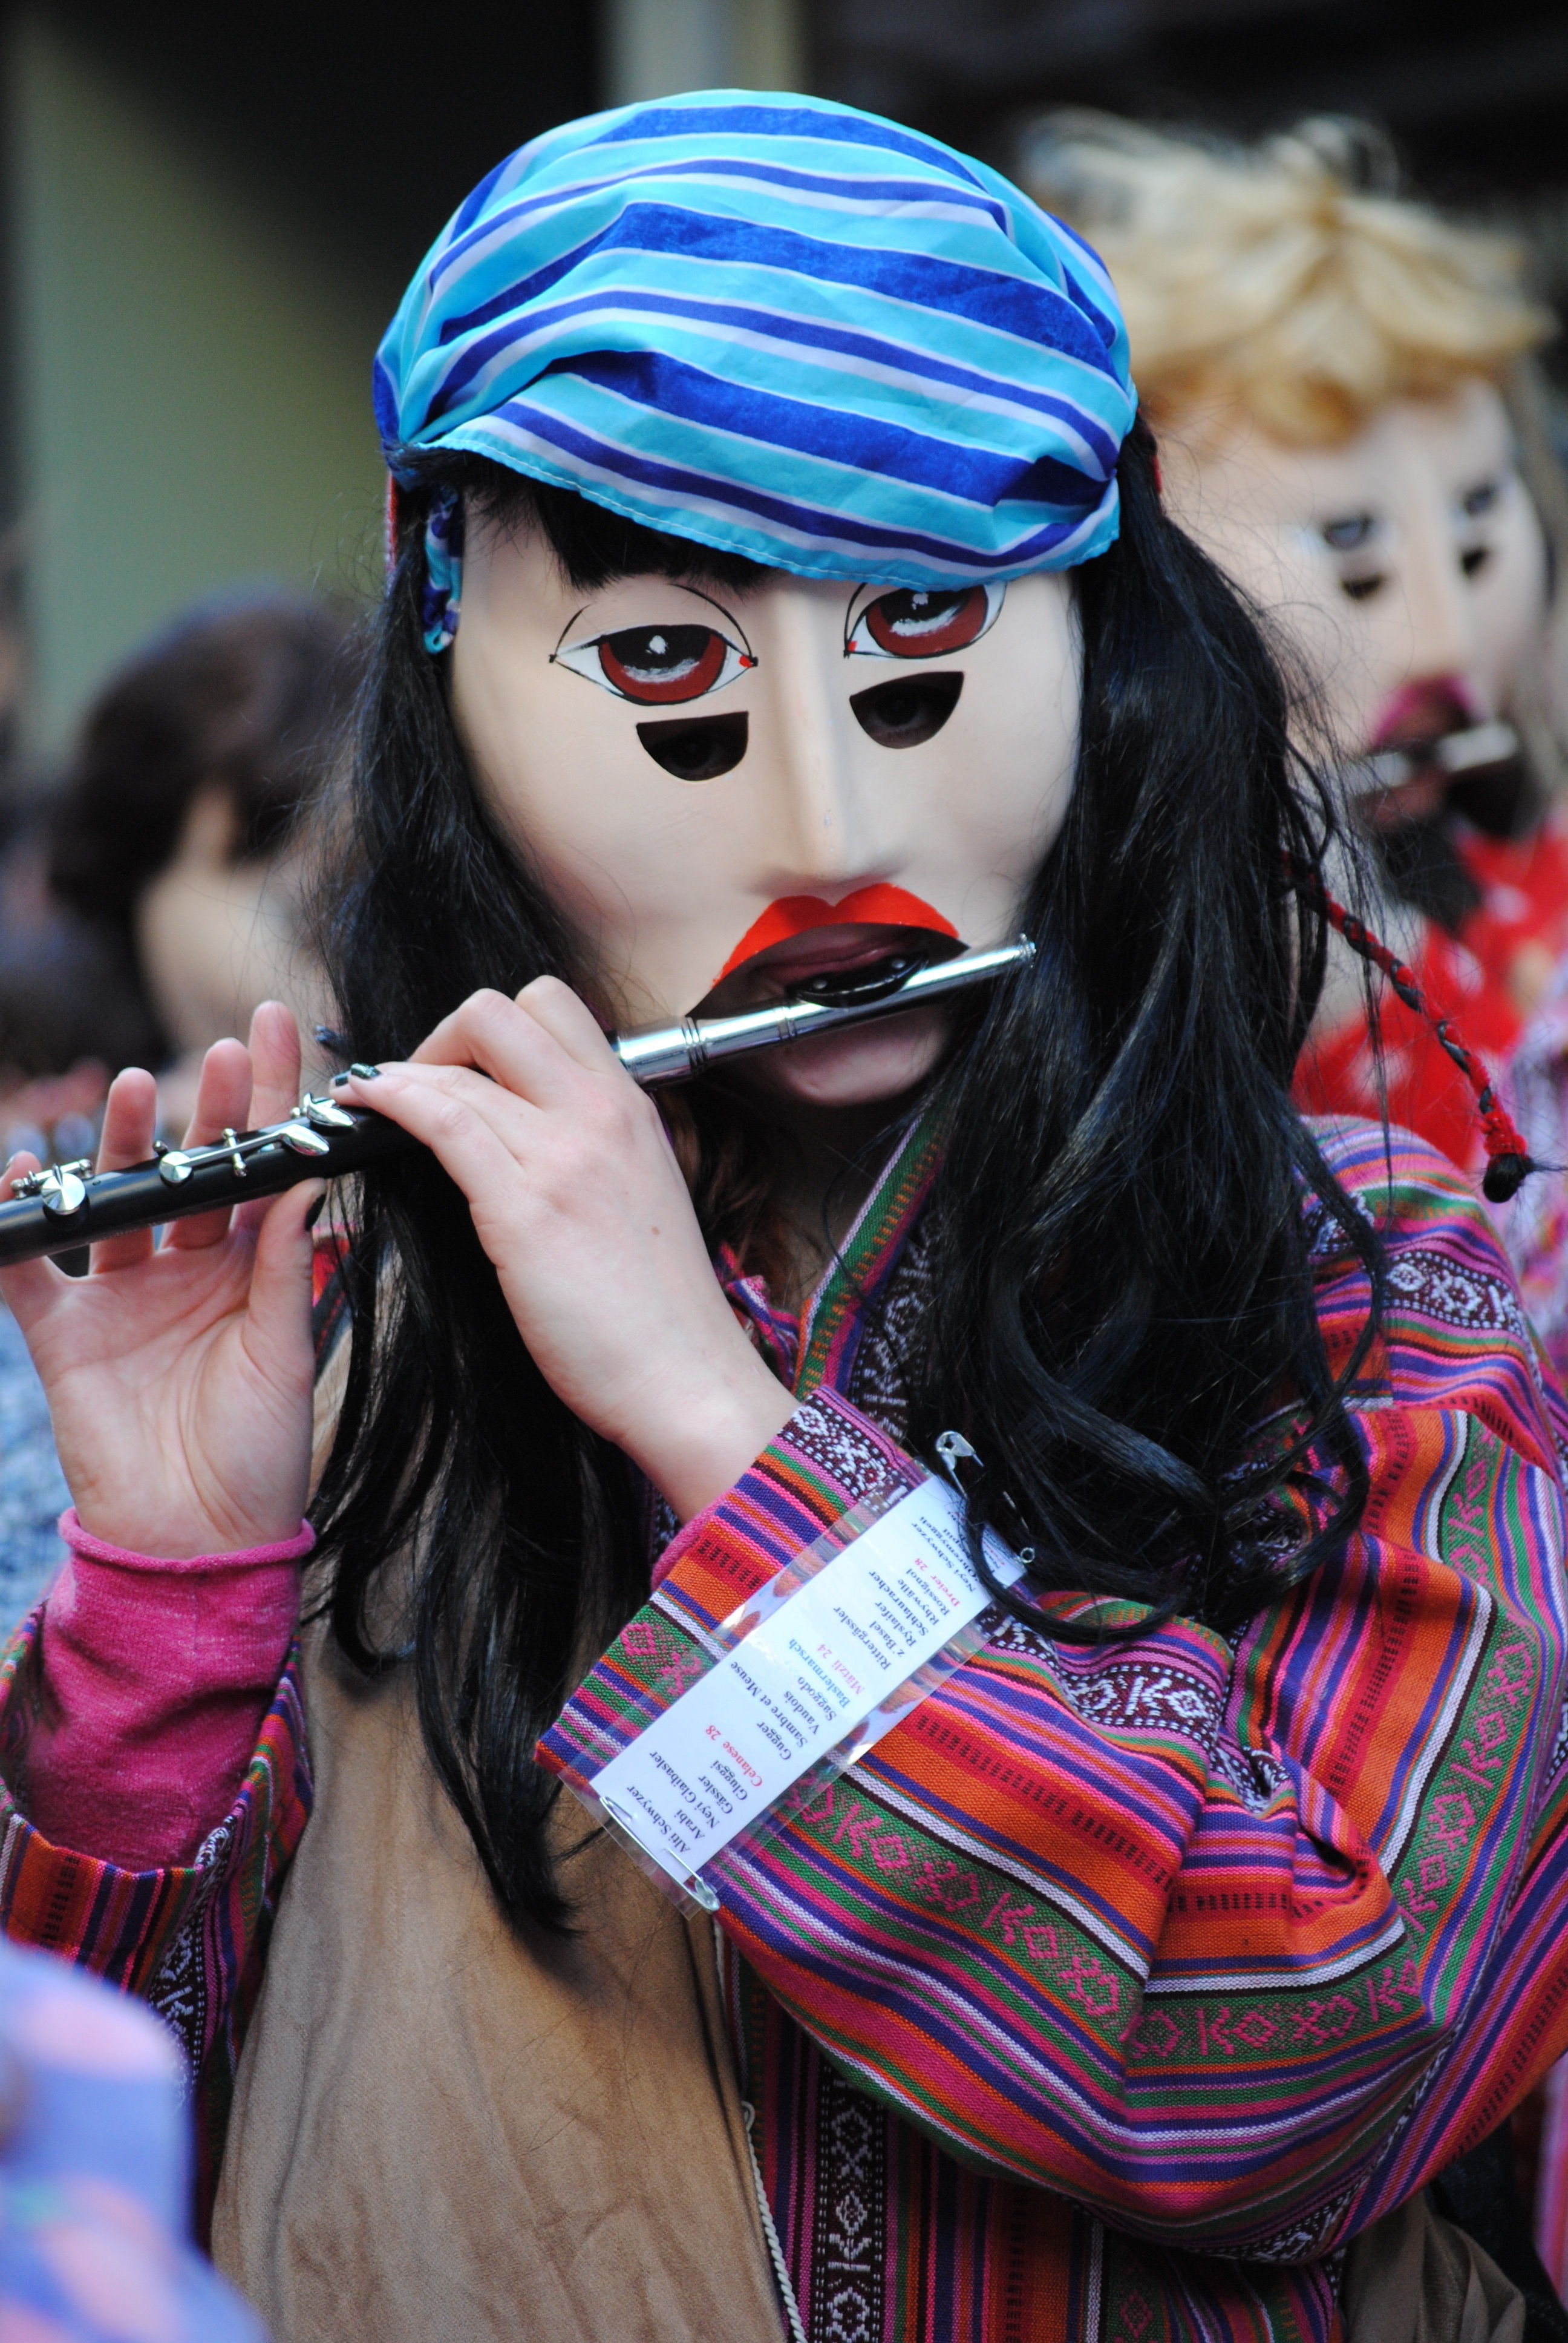
model, red, carnival, color, fashion, blue, clothing, lady, festival, mask, fun, glasses, head, beauty, costume, piccolo, basler fasnacht 2015